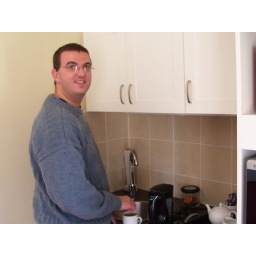
Kev in the kitchen doing the manly thing and making his wife a cup of tea!